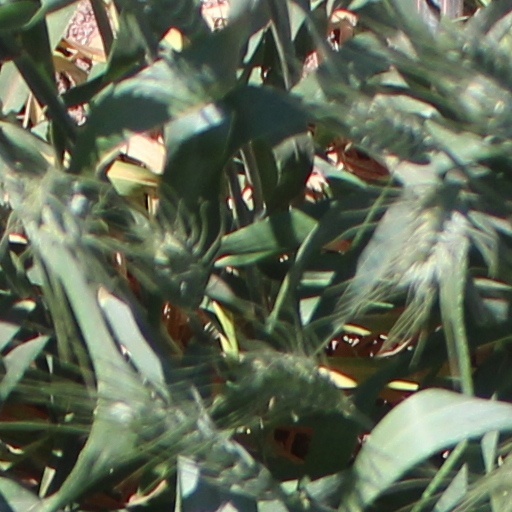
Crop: wheat